Wittenberg interpretation of Copernicus

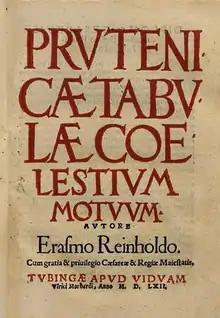

Caspar Peucer (1525–1602) entered the University of Wittenburg in 1540. There, he studied astronomy, mathematics, and medicine under the teachings of Philipp Melanchthon, Erasmus Reinhold and Georg Joachim Rheticus. Shortly thereafter, he became a professor at the university and the son-in-law of Melanchthon when he married his daughter Magdalena. Considered one of the most important disciples to carry on the teachings of Melanchthon, he eventually held a high position within the university and was able to convey the Melanchthon Circle’s interpretations of the Copernican theory. Peucer is accredited with being able to effectively consolidate and institutionalize the Wittenburg Interpretation at German universities. He was able to do this by choosing to place Philippists (partisans of Melanchthon) in influential positions instead of orthodox Lutherans. This strategic placement eventually lead to a power struggle which resulted in Peucer being charged with being a crypto-Calvinist and incarcerated in 1576. After his incarceration, his work in astronomy ceased and he focused on practicing medicine.